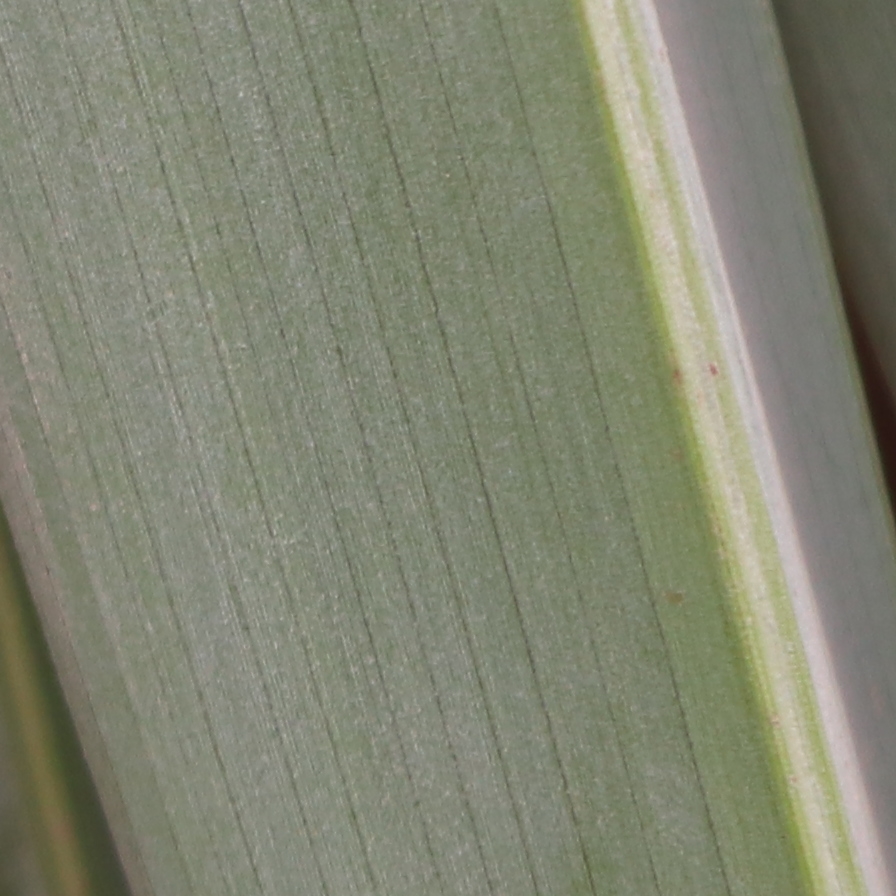
Label: Healthy